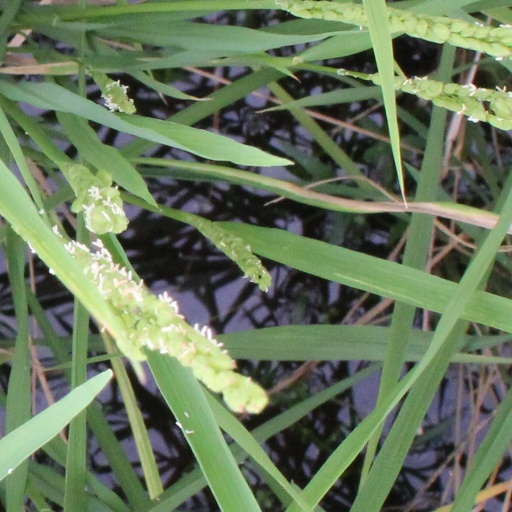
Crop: rice